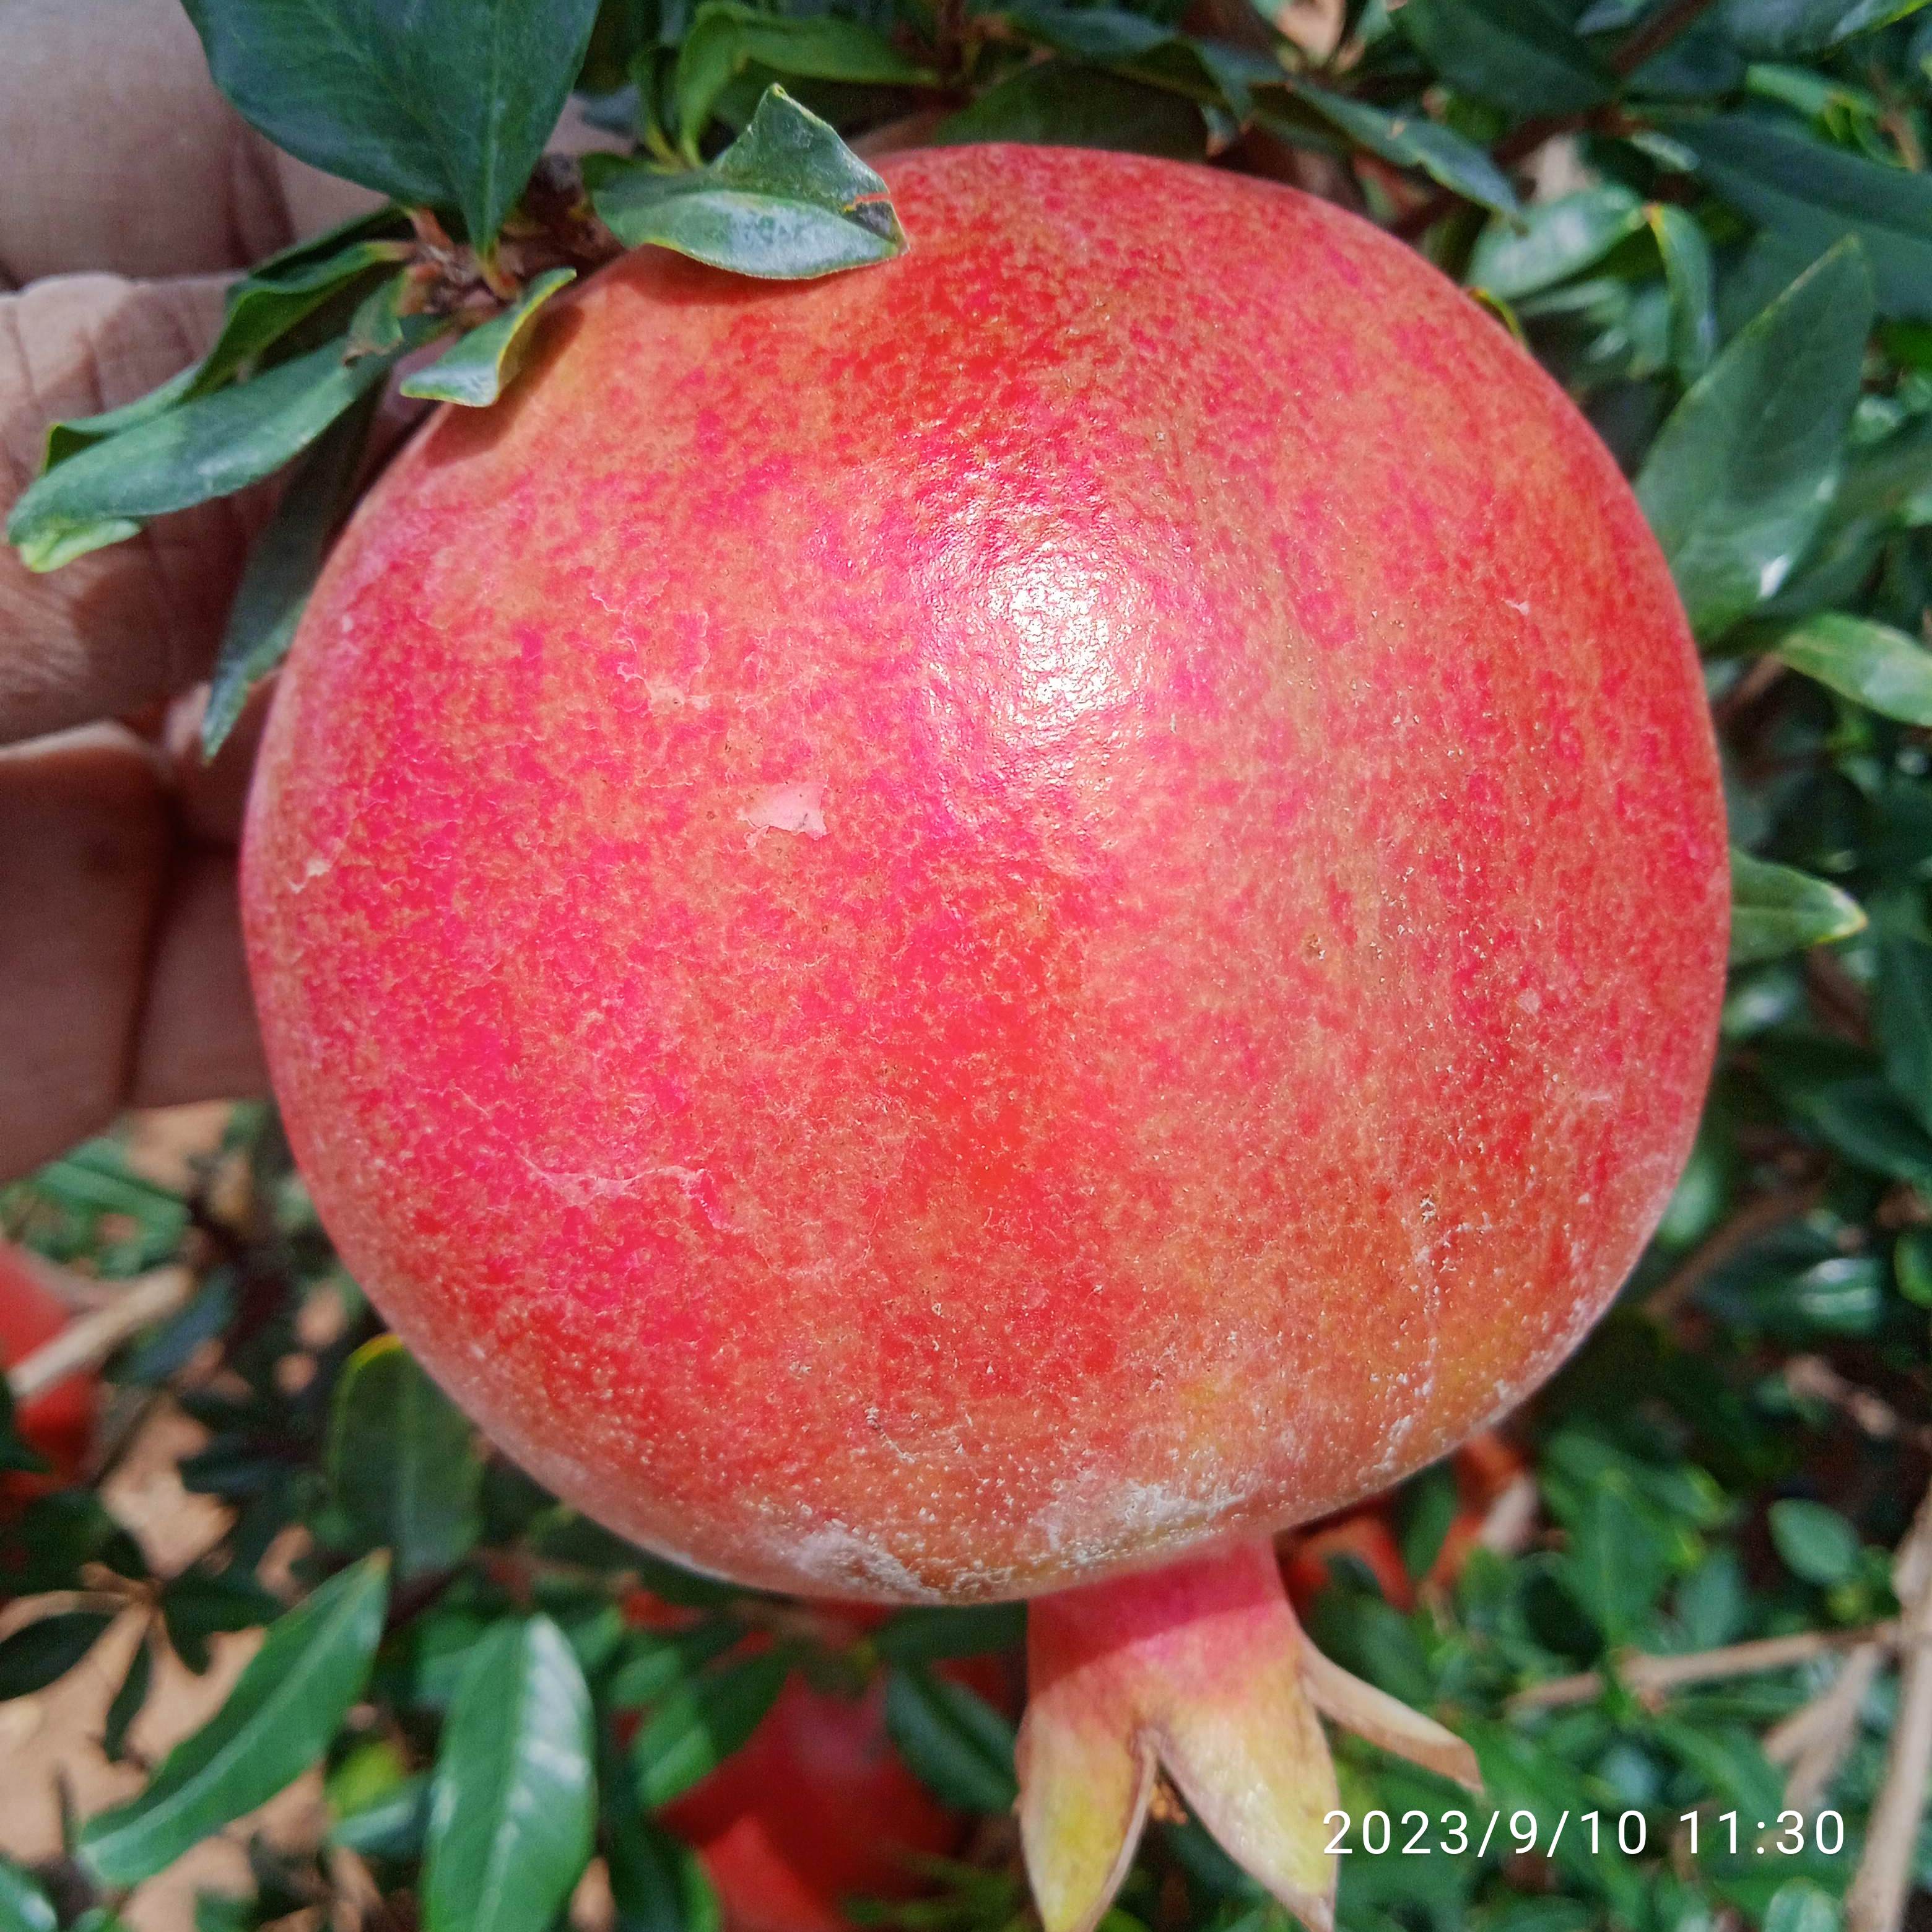
Label: Healthy